Wa-Tor

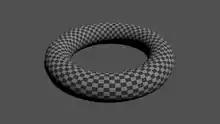
The planet of Wa-Tor

Wa-Tor is usually implemented as a two-dimensional grid with three colours, one for fish, one for sharks and one for empty water. If a creature moves past the edge of the grid, it reappears on the opposite side. The sharks are predatory and eat the fish. Both sharks and fish live, move, reproduce and die in Wa-Tor according to the simple rules defined below. From these simple rules, complex emergent behavior can be seen to arise.